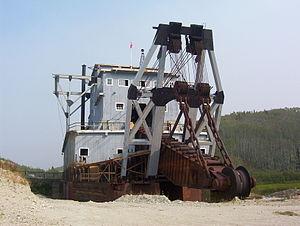
Le curage est l'opération consistant à extraire et exporter les sédiments qui se sont accumulés par décantation sous l'eau.